Immediate Geographic Region of Teófilo Otoni

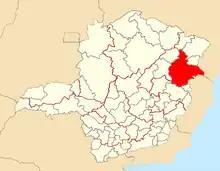
Immediate Geographic Region of Teófilo Otoni, in the state of Minas Gerais, Brazil.

The Immediate Geographic Region of Teófilo Otoni is one of the 7 immediate geographic regions in the Intermediate Geographic Region of Teófilo Otoni, one of the 70 immediate geographic regions in the Brazilian state of Minas Gerais and one of the 509 of Brazil, created by the National Institute of Geography and Statistics (IBGE) in 2017.